Pokémon: Magikarp Jump

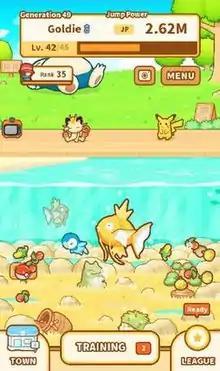
Game screenshot of "Magikarp Jump"

In the game, trainers can raise their Magikarp's Jump Power (JP) to have more jumping height than other Magikarps to win special Battle Leagues. The higher the JP a Magikarp has, the higher the Magikarp can jump and win a battle.